Methylammonium lead halide

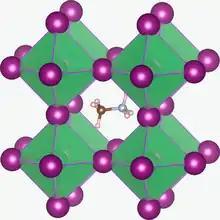
crystal structure.

Methylammonium lead halides (MALHs) are solid compounds with perovskite structure and a chemical formula of , where X = Cl, Br or I. They have potential applications in solar cells, lasers, light-emitting diodes, photodetectors, radiation detectors, scintillator, magneto-optical data storage and hydrogen production.